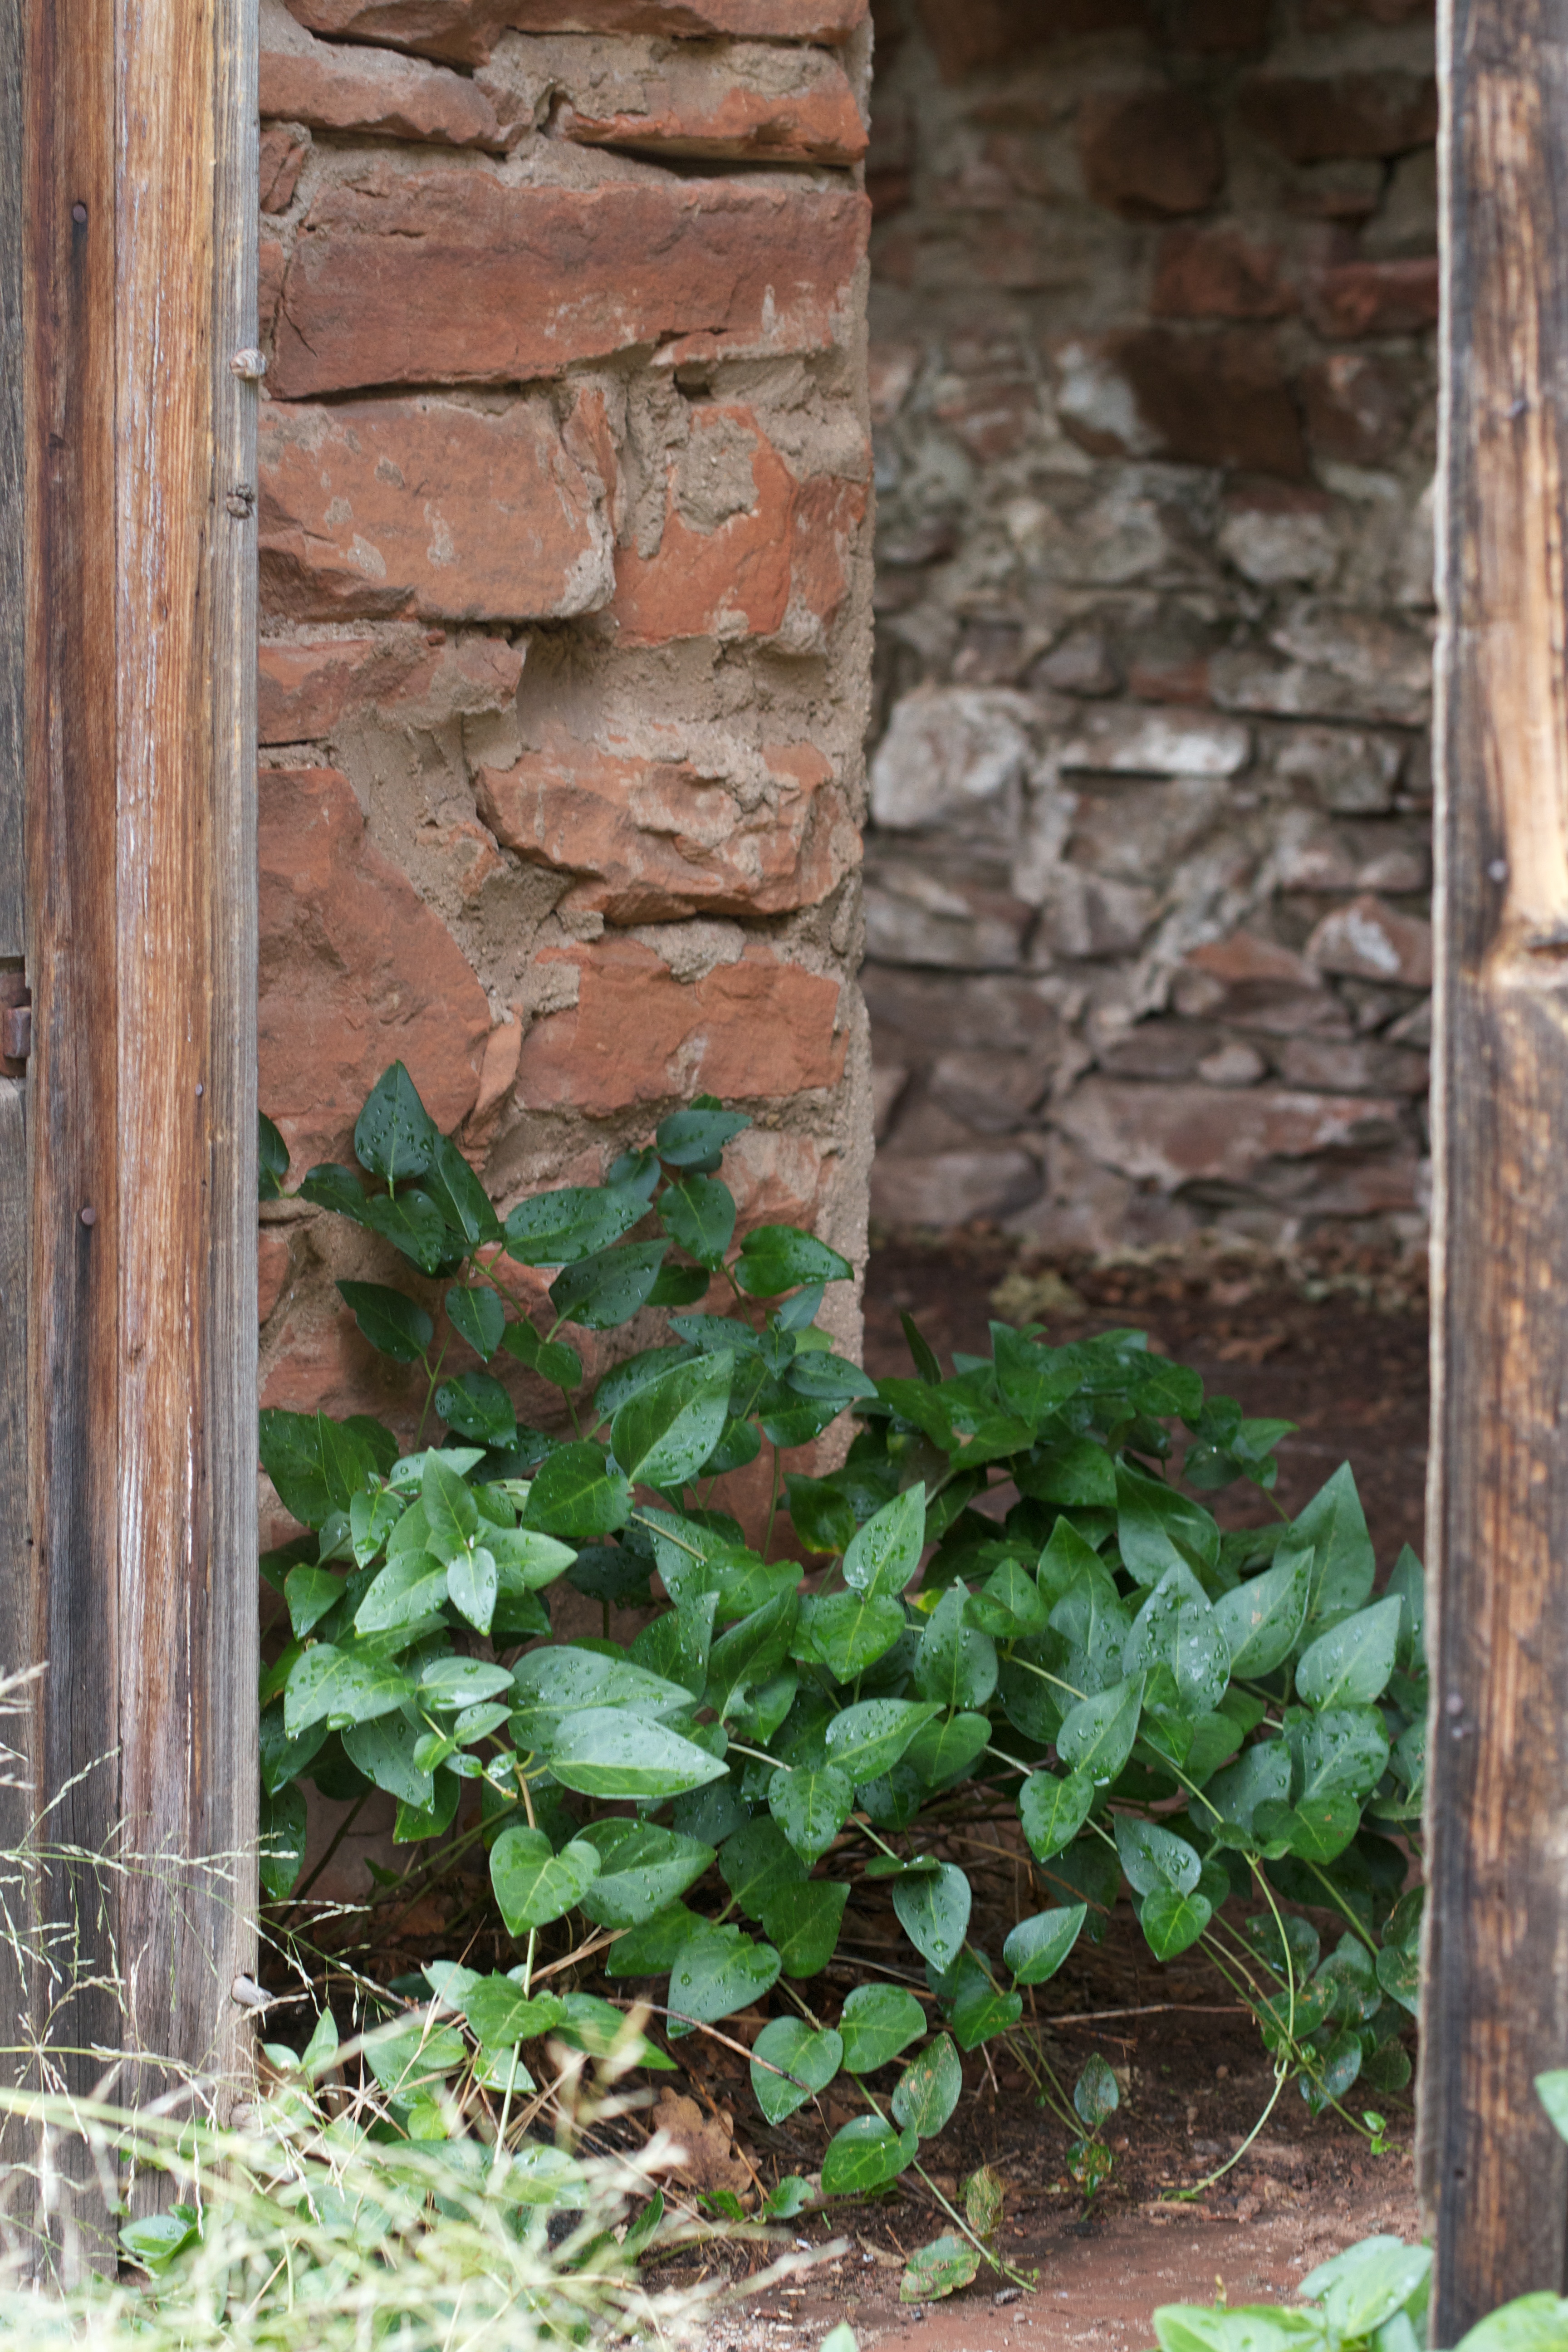
flower, window, wall, green, backyard, garden, brick, yard